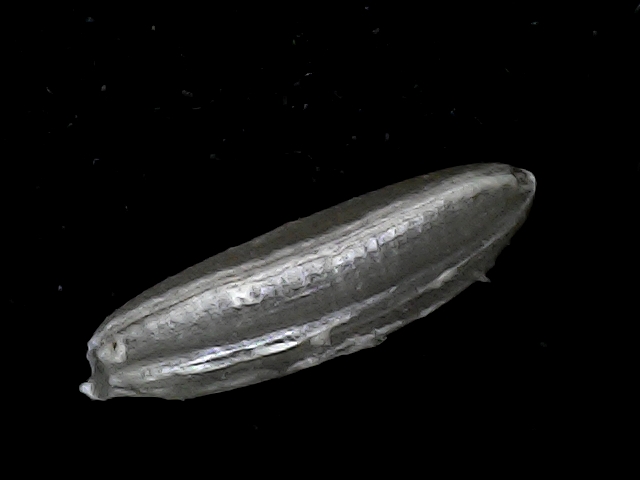
Rice variety: BD95